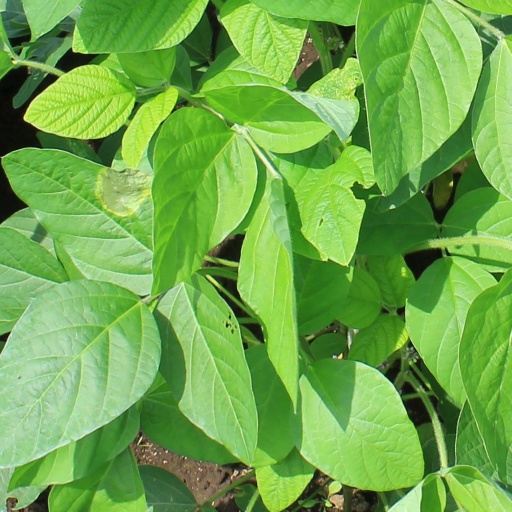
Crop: soybean